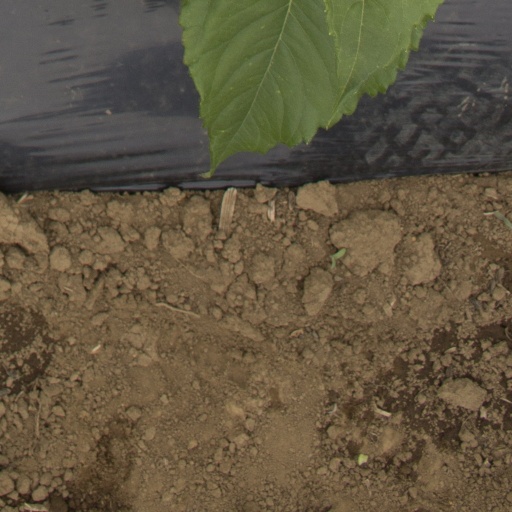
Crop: Jerusalem artichoke